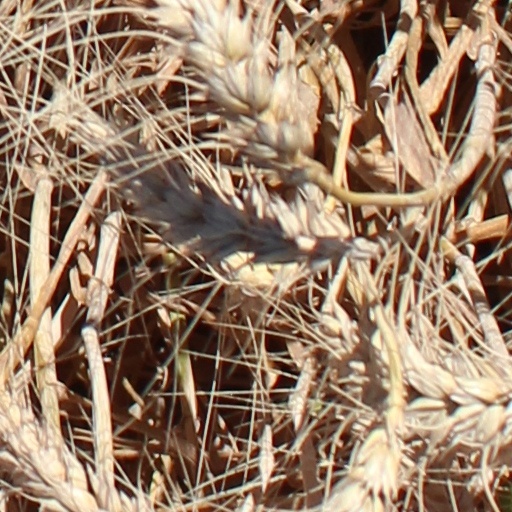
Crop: wheat